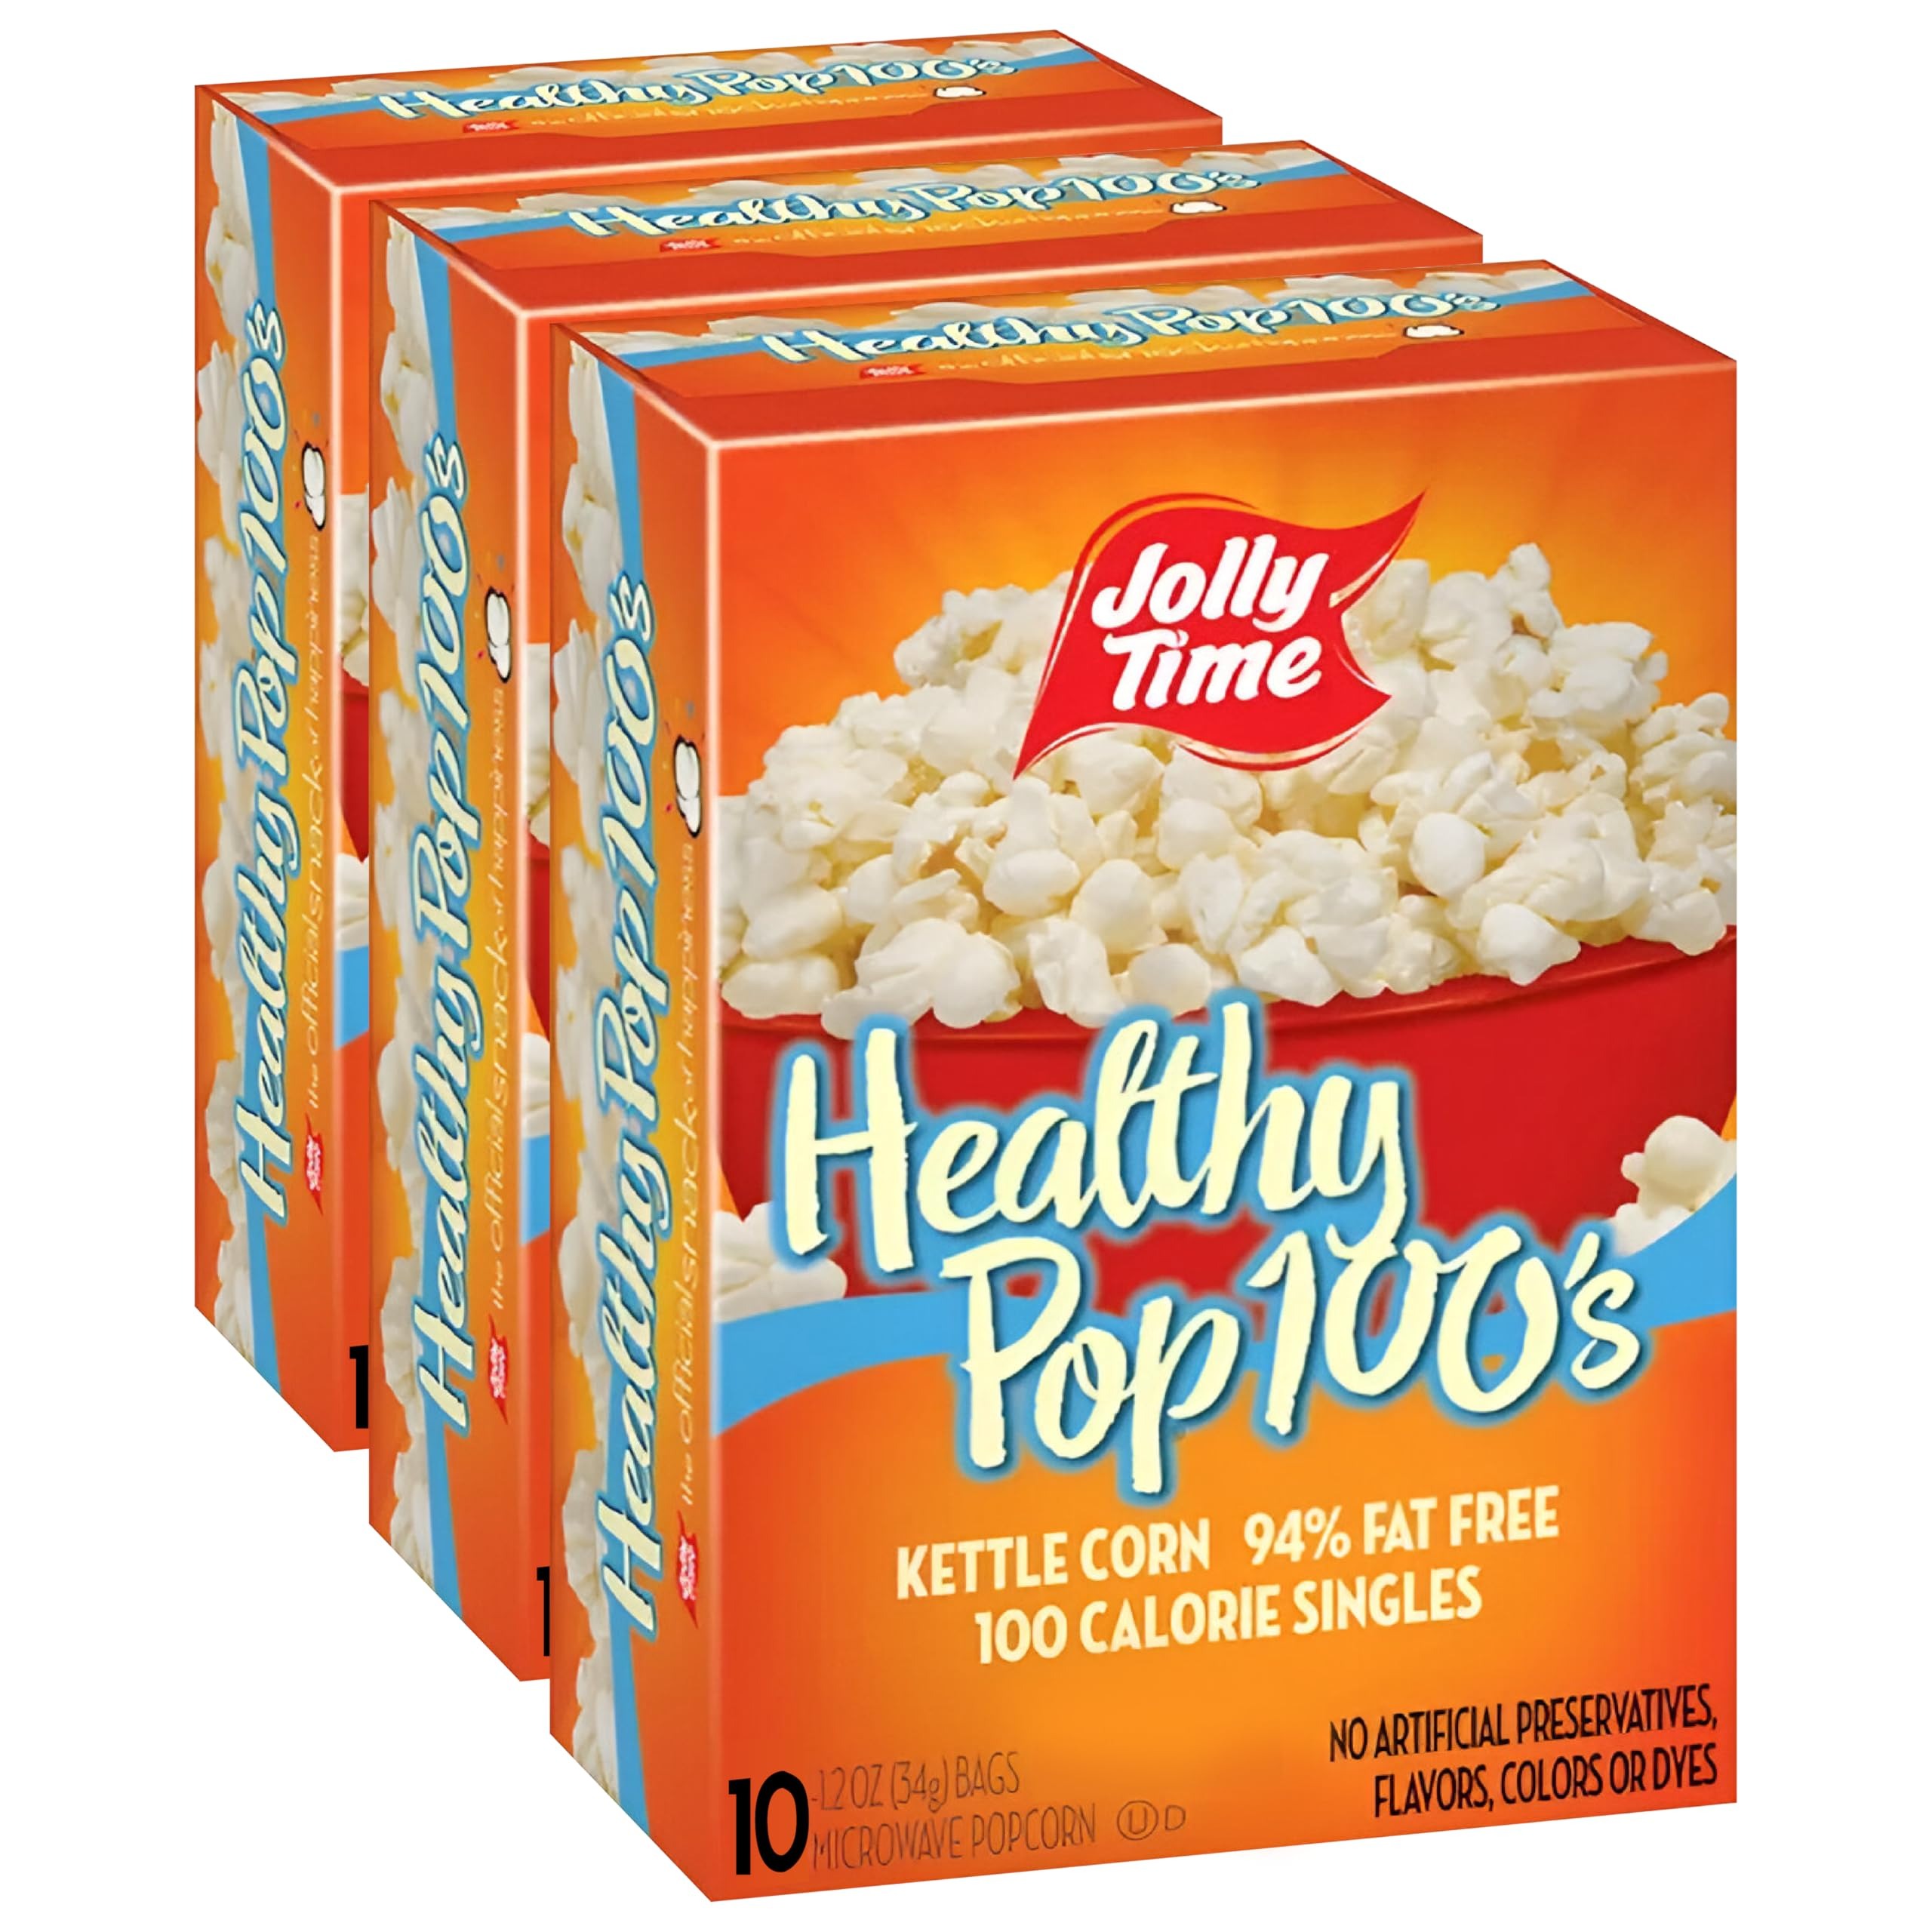
Item Name: JOLLY TIME Natural Mini's Microwave Popcorn Bags, Single Serving Mini Snack Size, Gluten Free 3 Pack 10 Count Boxes (Healthy Pop 100's - Kettle Corn)
Bullet Point 1: PACK OF 3 BOXES: Each box contains ten single serve (1.2 ounce) size individual mini bags, for a total of 30 microwave bags. Each bag contains one serving that yields 5 cups of popped popcorn making it a smart low-fat snack.
Bullet Point 2: SWEET GOURMET DESSERT FLAVOR ON CRISPY WHITE KERNELS: Make it a point to eat healthier with Healthy Pop Kettle without sacrificing taste. If you are watching your weight, look no further than these single serve snacks for an easy sugar free treat on the go.
Bullet Point 3: 100% WHOLE GRAIN AND ONLY 100 CALORIES PER CUP: Healthy Pop Kettle Corn is the natural alternative to other sweets like caramel or chocolate because Healthy Pop’s recipe of salt, oil, and sweet coated kernels supports healthy nutrition and a healthier diet. No need to add any seasoning or toppings as this popcorn is already the best buy for your bowl!
Bullet Point 4: NON-GMO KERNELS AND GLUTEN FREE: This light and healthy popcorn is vegetarian and kosher with 5g dietary fiber, 0g trans fat, 0g saturated fat, 0g sugar and 0g cholesterol per serving. With Healthy Pop Kettle Corn bulk packs of 10 microwave bags, it’s no secret that these make for the best value!
Bullet Point 5: MADE IN THE USA BY AMERICA'S FIRST BRAND OF POPCORN: Founded in 1914, JOLLY TIME is a 4th generation family-owned business, and is the longest continuous Good Housekeeping Seal holder.
Value: 36.0
Unit: Ounce

Price: 3.12